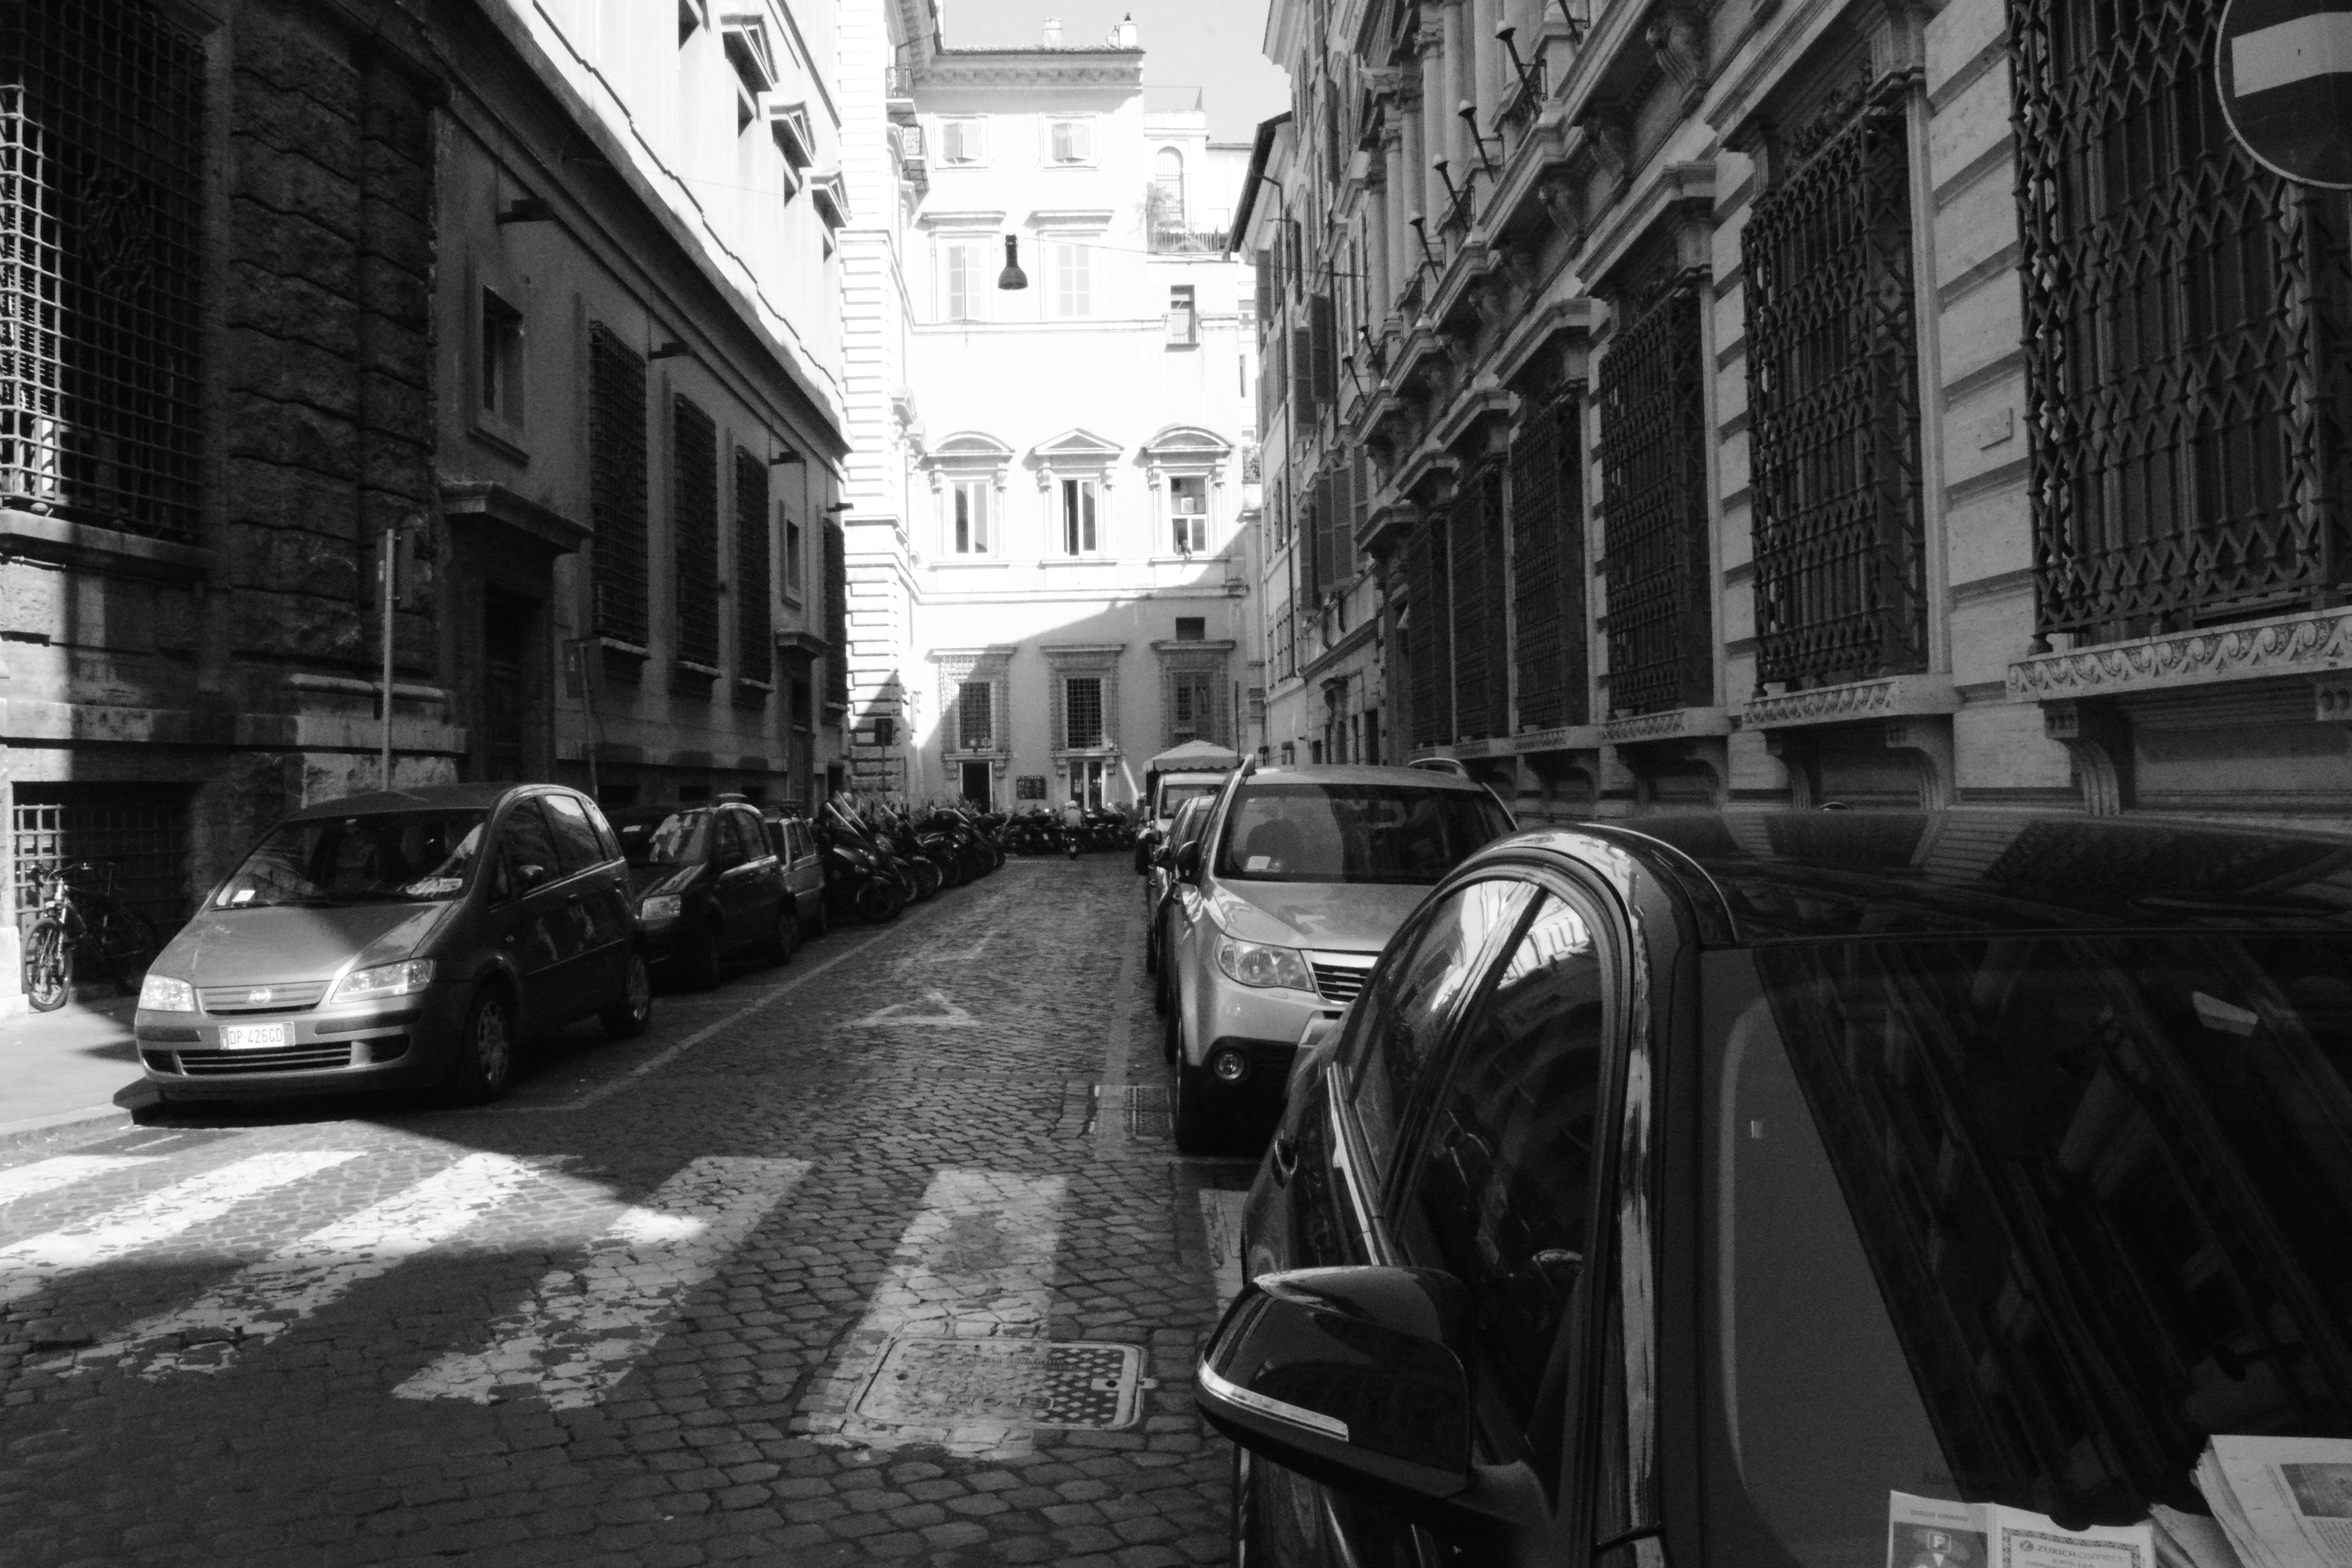
black and white, road, street, photography, alley, black, monochrome, lane, infrastructure, urban area, monochrome photography